Masnuy-Saint-Jean

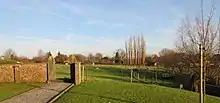
Masnuy-Saint-Jean

Masnuy-Saint-Jean is a village of Wallonia and a district of the municipality of Jurbise, located in the province of Hainaut, Belgium.